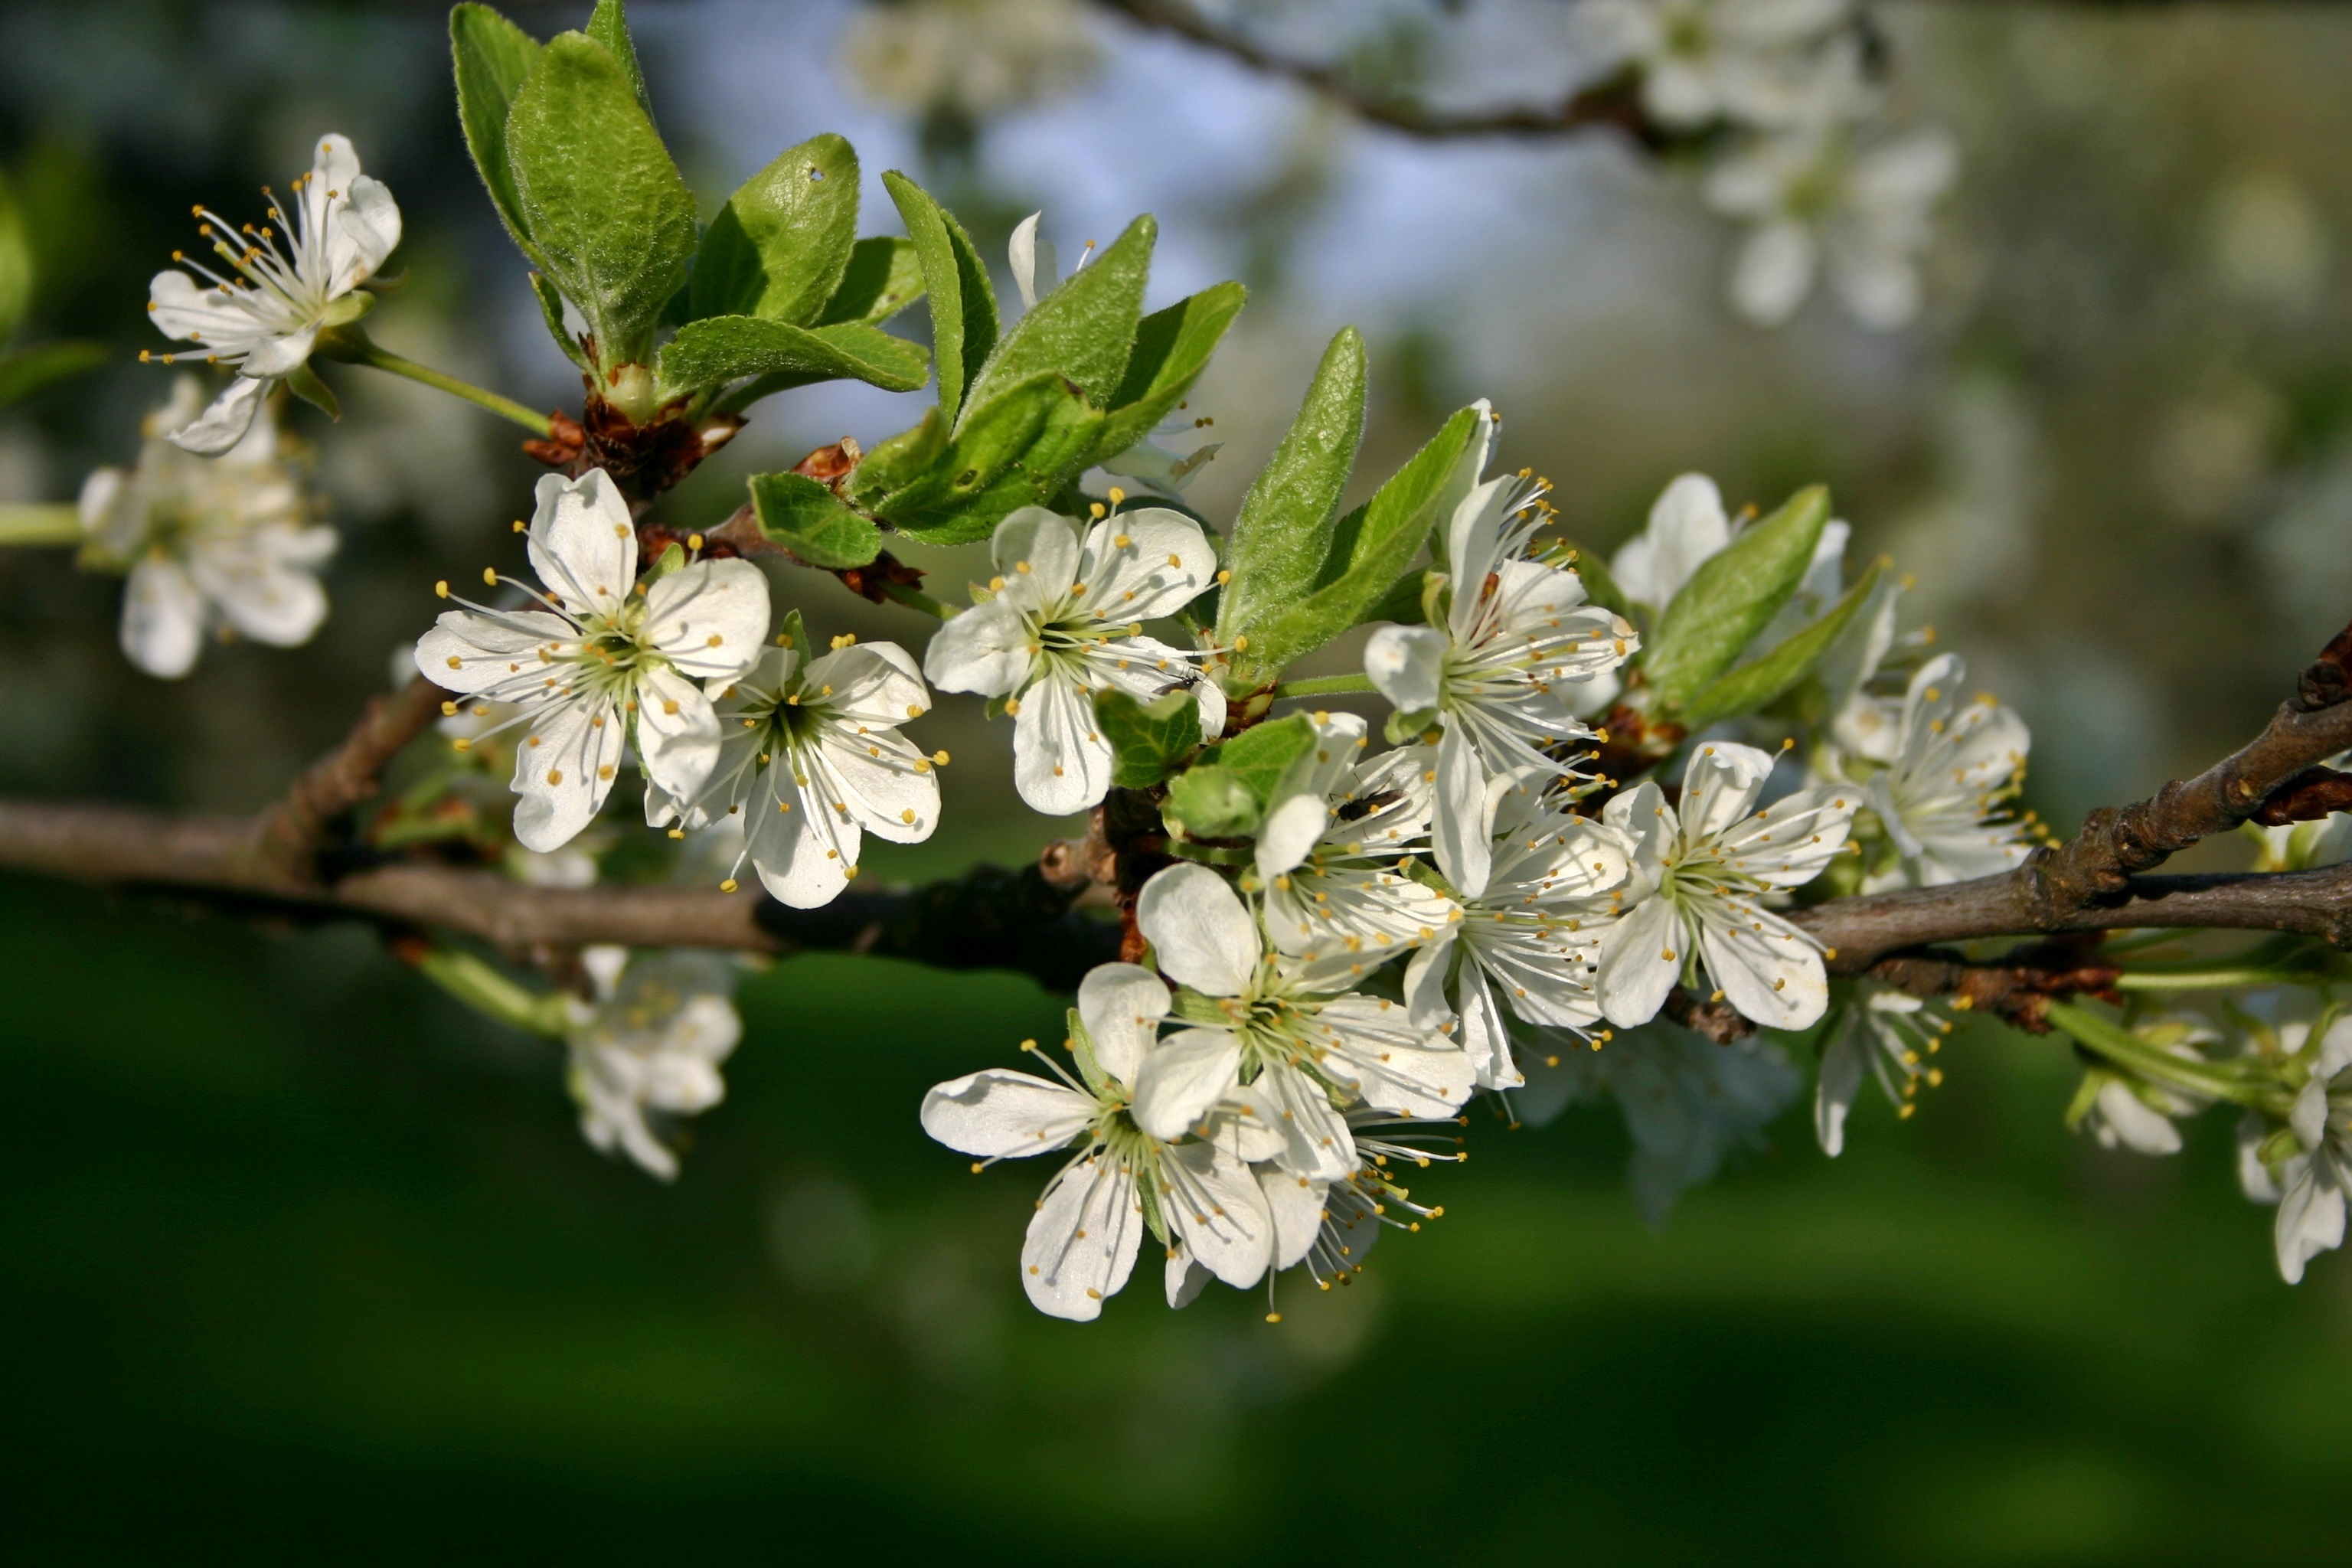
tree, branch, blossom, plant, white, fruit, berry, flower, bloom, orchard, food, spring, produce, botany, flora, wildflower, close up, plum, shrub, fruit tree, macro photography, plum blossom, prunus spinosa, flowering plant, gardeners, plum tree, prunus domestica, fruit tree blossom, woody plant, land plant